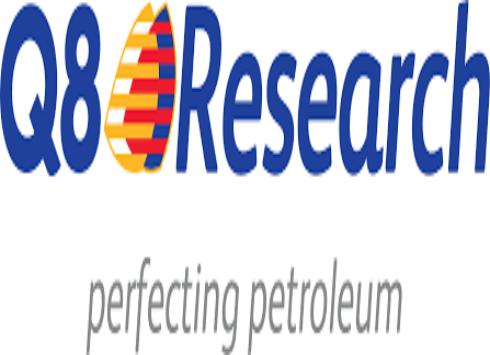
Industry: Leisure